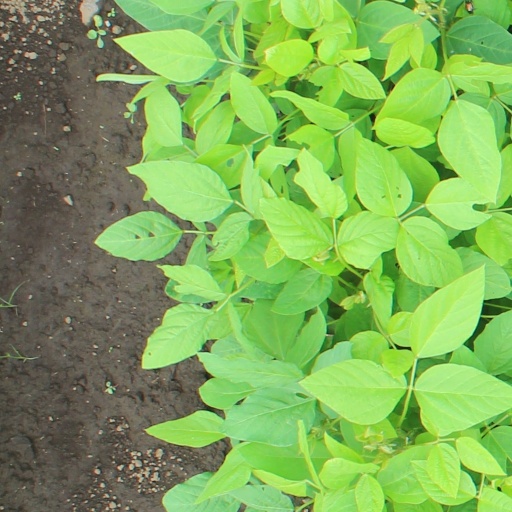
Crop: soybean